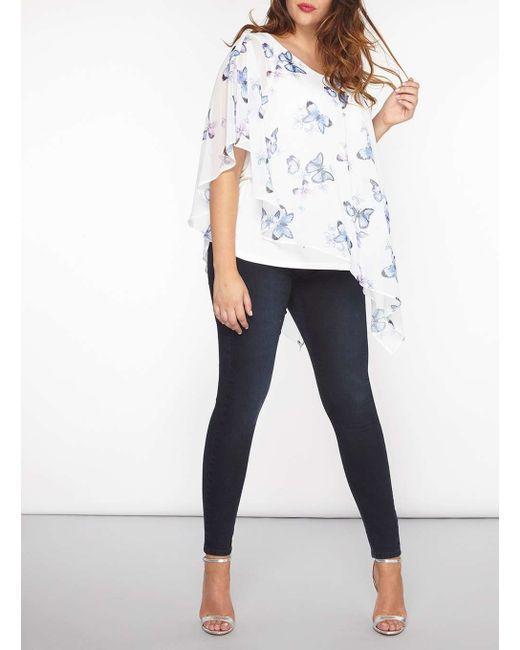
Lose weiße Chiffonbluse mit blauem Schmetterlingsdruck